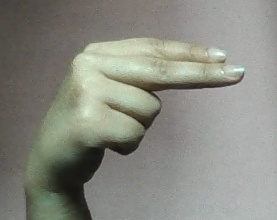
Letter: ain